Paris in the Belle Époque

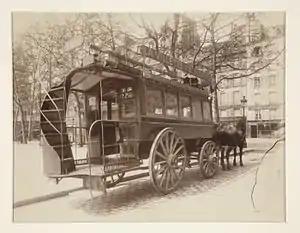
A horse-drawn Paris omnibus in 1910

The industry of mass tourism and large luxury hotels had arrived in Paris under Napoleon III, driven by new railroads and the huge crowds that had come for the first international expositions. The expositions and the crowds grew even larger during the "Belle Époque"; twenty-three million visitors came to Paris for the 1889 exposition, and the 1900 exposition welcomed forty-eight million visitors. The Grand Hôtel du Louvre, built for the universal exposition of 1855, opened that same year. The Grand Hôtel on the Boulevard des Capucines opened in 1862. More luxury hotels appeared near the train stations and in the city center during the "Belle Époque"; the Hôtel Continental opened in 1878 on the Rue de Rivoli on the site of the old Ministry of Finance, which had been burned by the Paris Commune. The Hôtel Ritz on the Place Vendôme opened in 1898, and the Hôtel de Crillon on the Place de la Concorde opened in 1909.